Pete Skinner

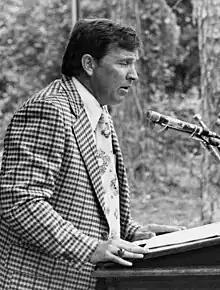
Skinner in 1975

Pete Skinner (November 12, 1942 – November 3, 2005) was an American politician. He served as a Democratic member for the 13th district of the Florida House of Representatives. He also served as a member for the 5th district of the Florida Senate.